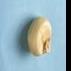
Maize quality: Good